Zeppelin-Staaken VGO.I

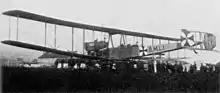

The Zeppelin-Staaken VGO.I, redesignated Zeppelin-Staaken RML.1 in naval service, was a heavy bomber built in Germany in 1915 and which saw limited service during World War I. Although only one example was built, it served as a prototype for further ("giant aircraft") by Zeppelin-Staaken. Its "VGO" designation was assigned because the aircraft was constructed by Versuchsbau Gotha-Ost, a division of Gothaer Waggonfabrik. At the time of its construction, it was the largest plane in the world.